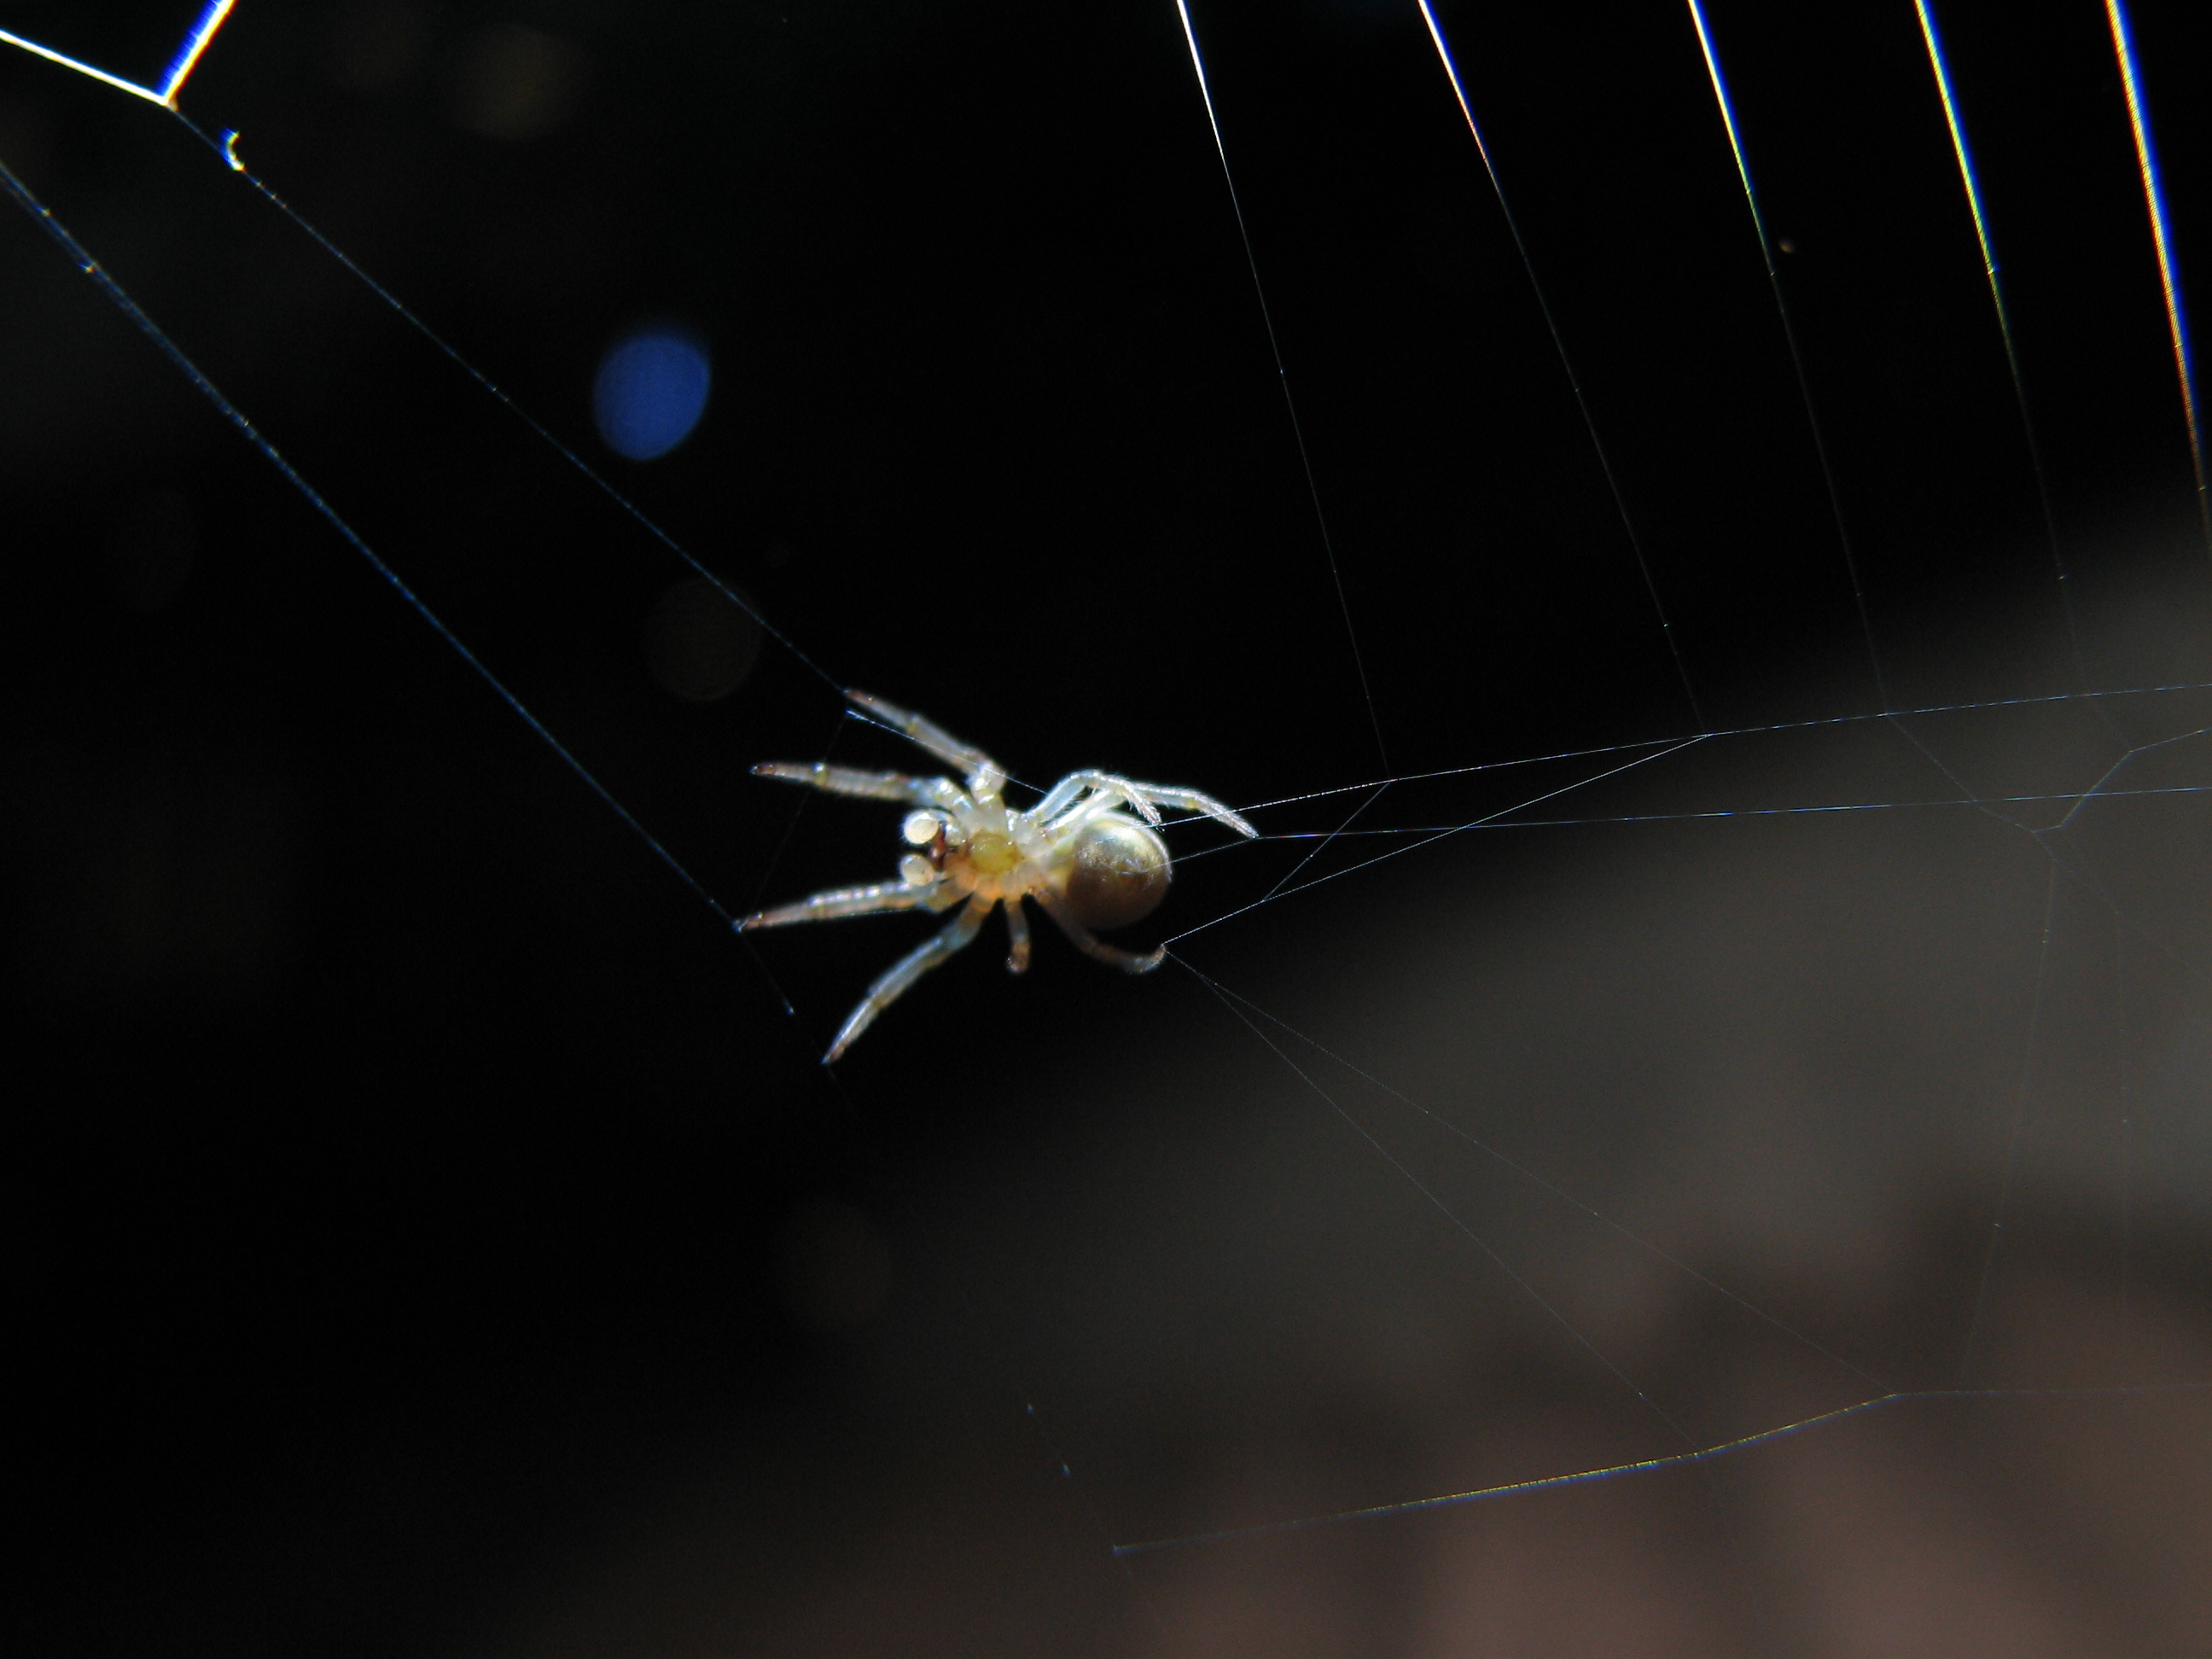
nature, wing, photography, leaf, flower, web, insect, darkness, invertebrate, spider web, close up, spider, arachnid, arthropoda, arachnida, araneae, fibre, silk, animalia, macro photography, arthropod, aranha, spidersilk, fibra, atmosphere of earth